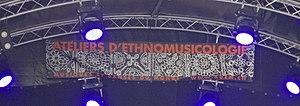
Fête de la musique le 25 juin 2017 à Genève
Fondés à Genève en 1983, les Ateliers d’ethnomusicologie sont une association culturelle dédiée aux danses et musiques du monde. Les ADEM organisent des concerts et des festivals, des cours, des stages et des activités pour jeune public. Ils publient également les Cahiers d’ethnomusicologie et apportent leur soutien aux musiciens migrants vivant dans la région. Les ADEM bénéficient du soutien financier régulier de la ville et du Canton de Genève, ainsi que du fonds culturel Sud.